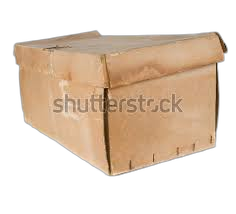
Waste category: cardboard